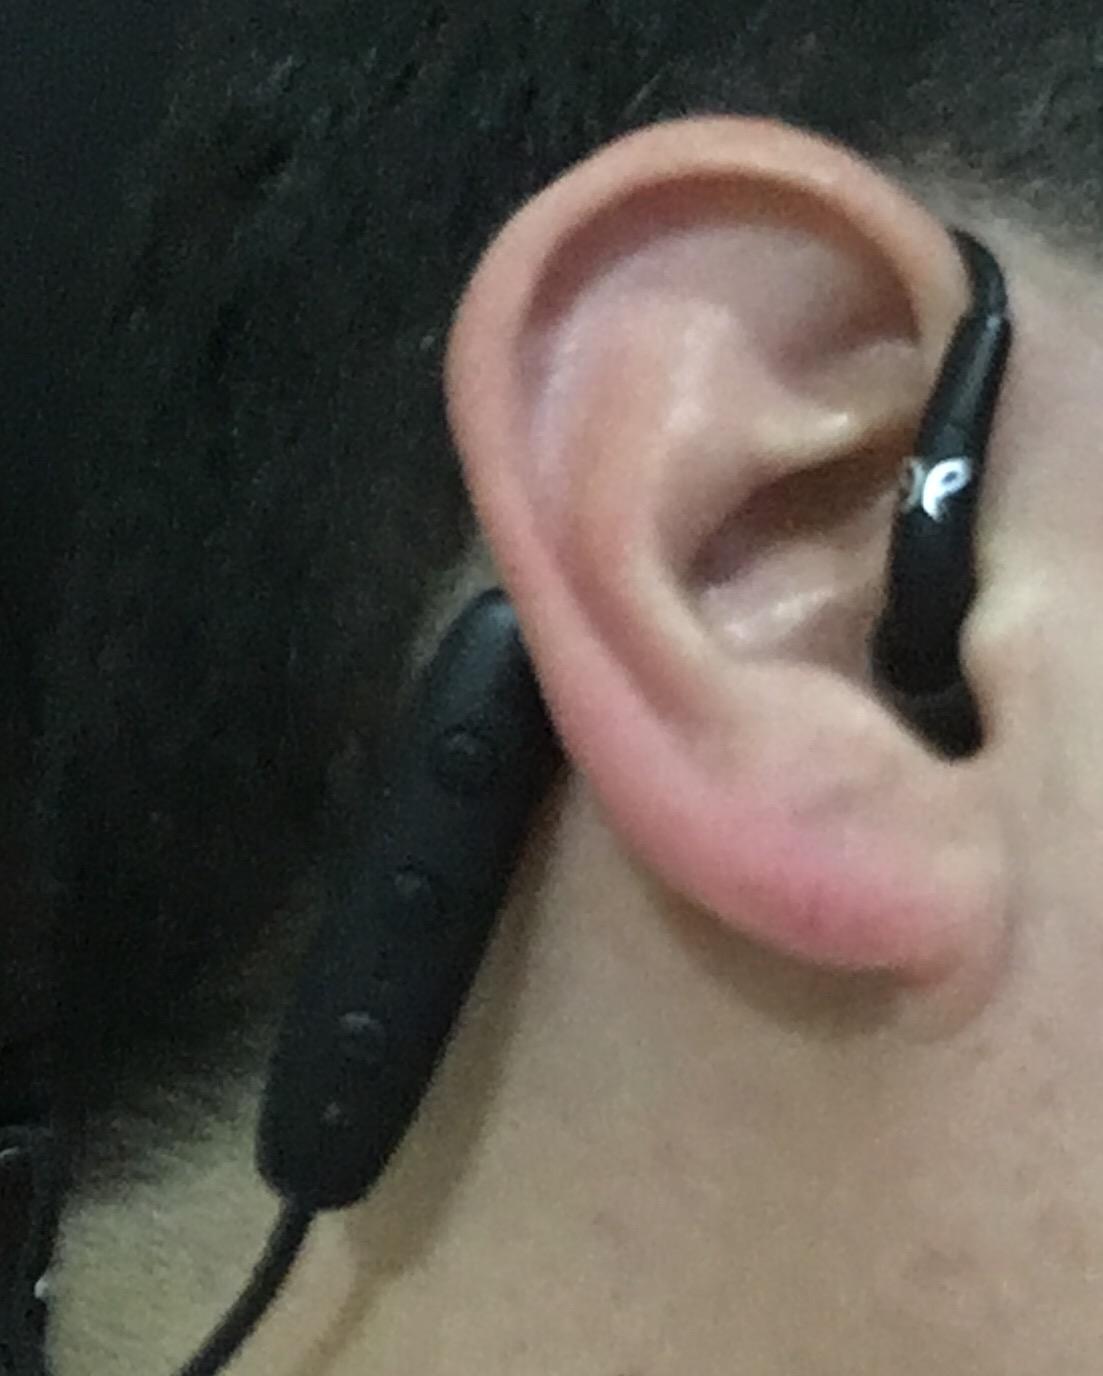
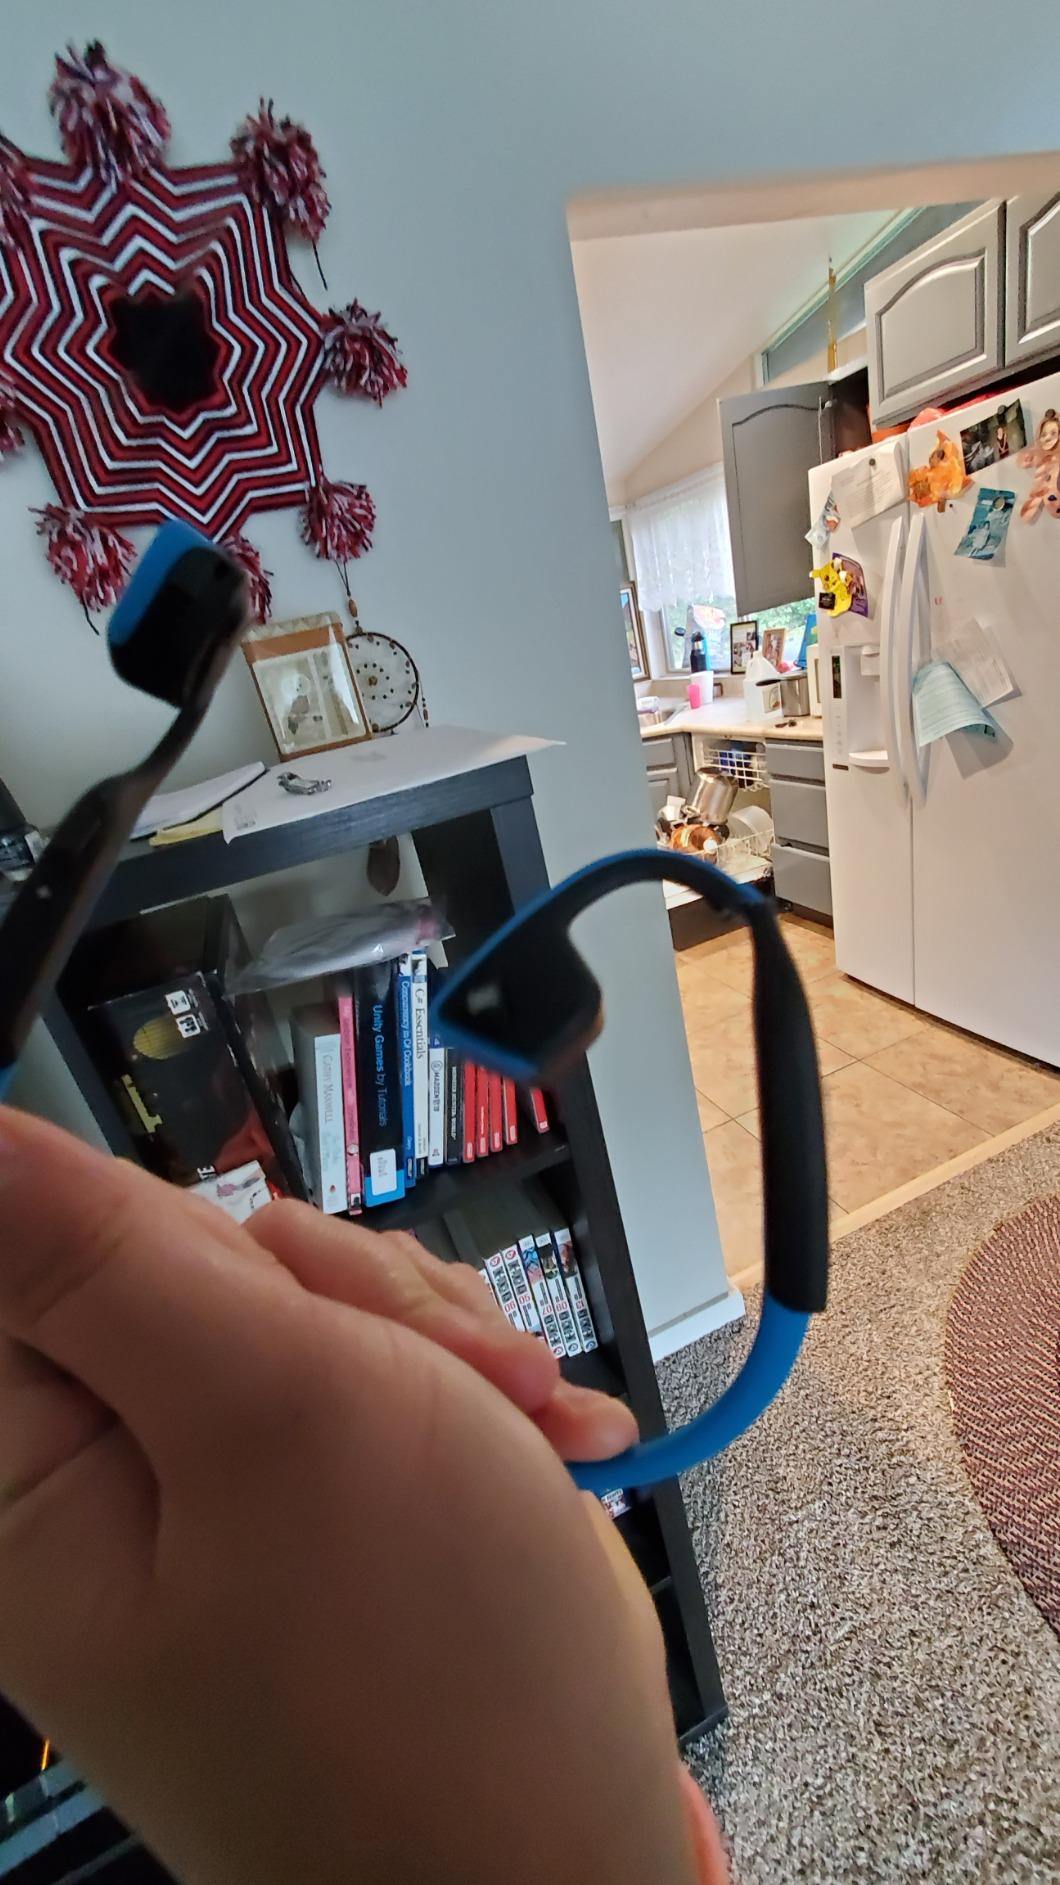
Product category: headphones
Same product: no